Dieter Stöckmann

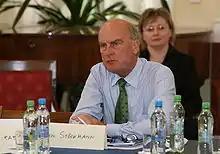
Dieter Stöckmann in 2007

Dieter Stöckmann (born 29 July 1941) is a retired German general of the Bundeswehr. He was Commander-in-Chief, Allied Forces Central Europe from 1996 to 1998.